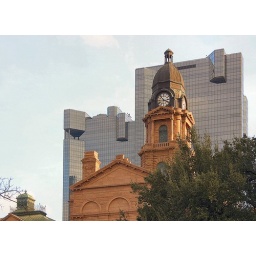
The Historic Court House building with a modern sky scraper in the background.